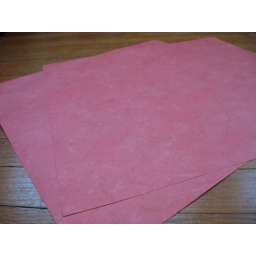
pretty in pink paper pack